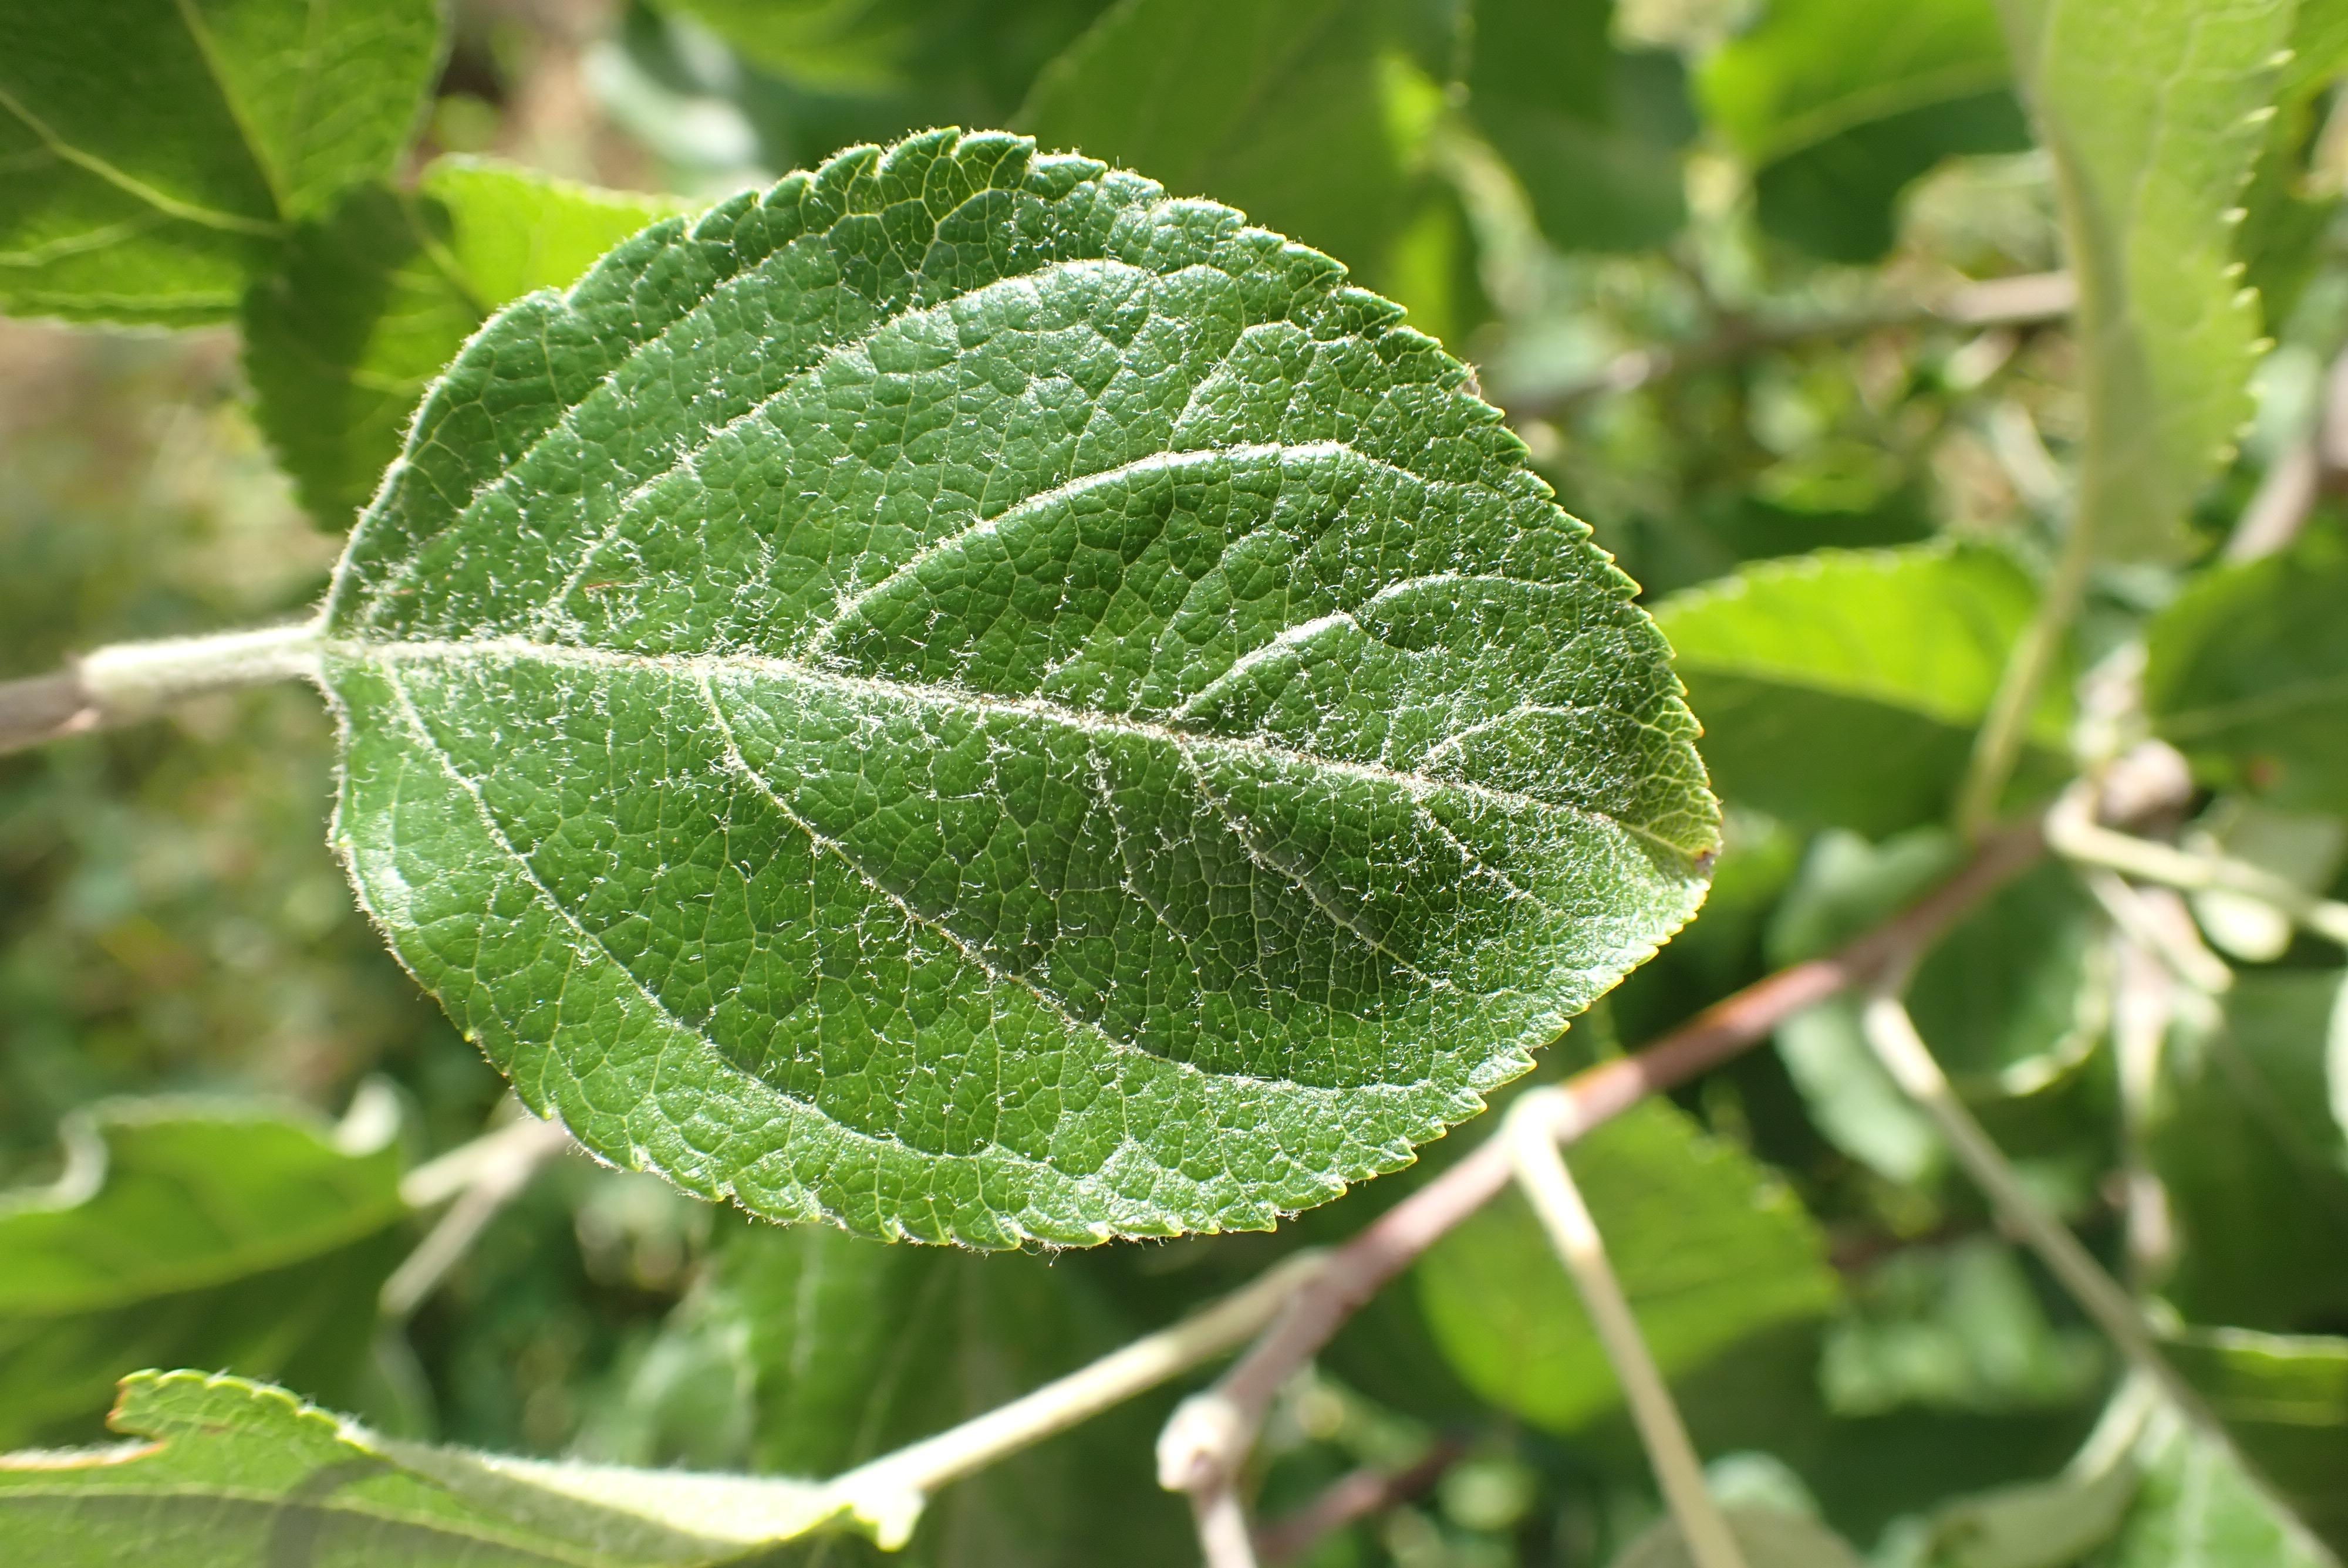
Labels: healthy